Casale Monferrato

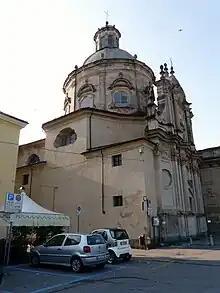
Santa Caterina. Note the elliptical drum

Running west from Piazza Mazzini to Piazza Castello is Via Saffi, which contains one of the town's most recognizable landmarks: the Torre Civica. This brick tower, square in plan and 60 metres high, dates from the 11th century but suffered severe fire damage in April 1504 when a festival to celebrate the peace between Holy Roman Emperor Maximillian I and King Louis XII of France got out of hand. The reconstruction, completed six years later by Matteo Sammicheli, produced a taller structure which included the current bell chamber. The balconies attached to the upper part of the tower were added during the period of Gonzaga rule. Subsequent restorations were carried out in 1779 (after a lightning strike which destroyed the 15th-century clock) and again in 1920.